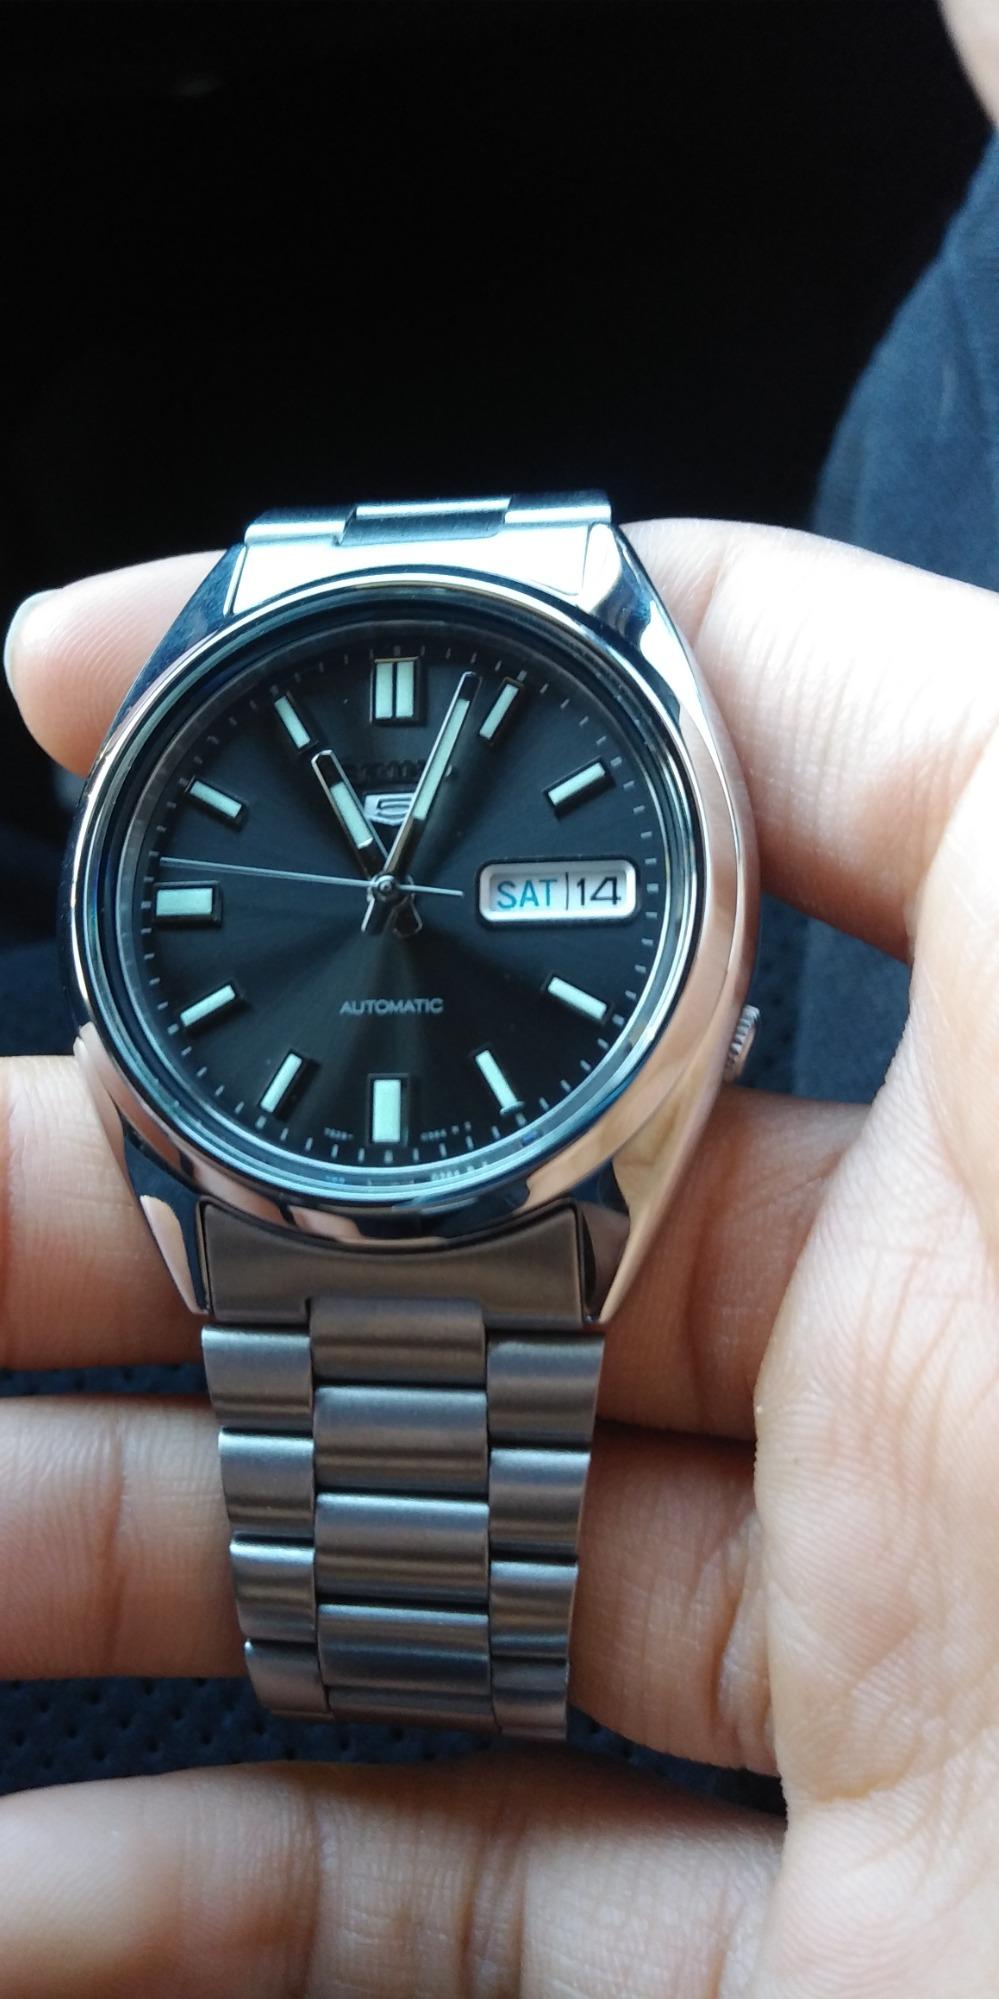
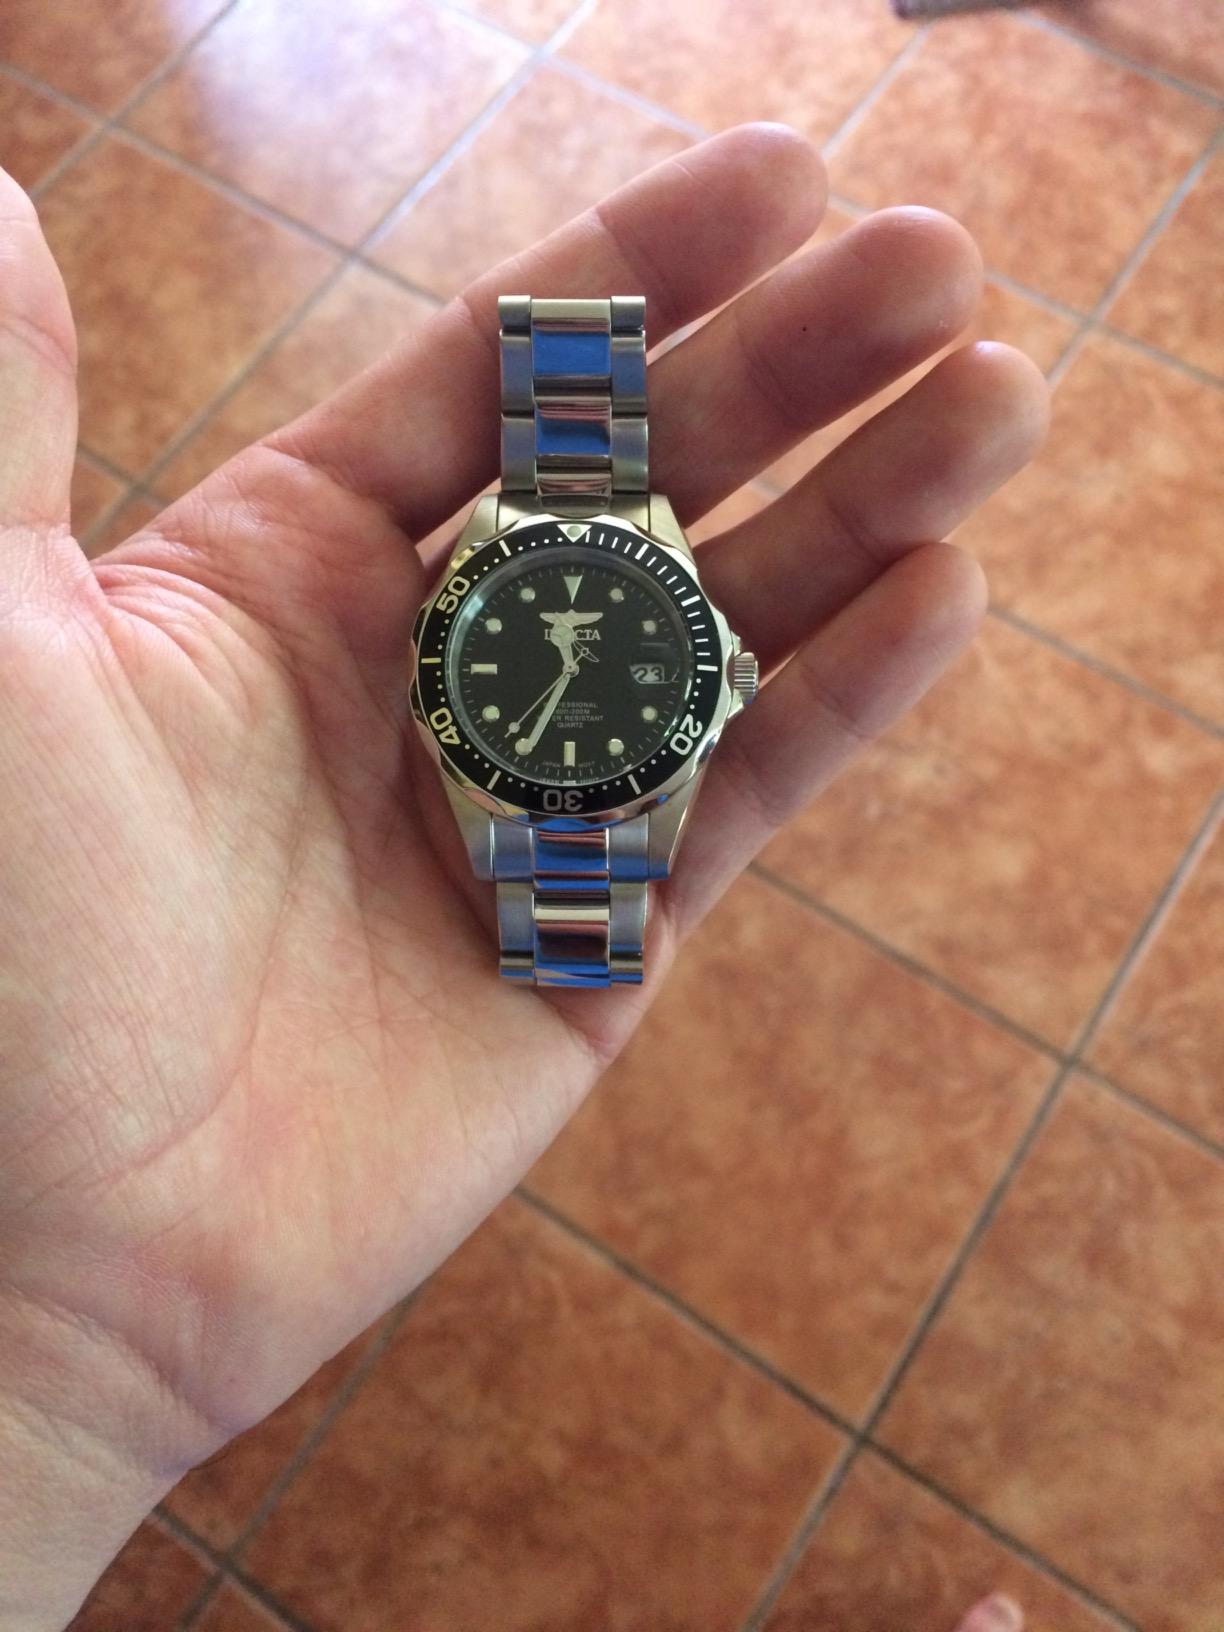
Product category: accessories_watch
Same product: no